Horse management

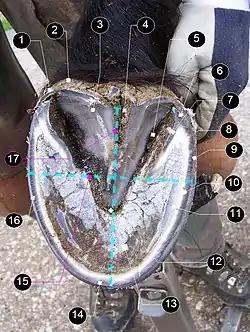
Barefoot hoof, from below. Details: heel perioplium (1), bulb (2), frog (3), central groove (4), collateral groove (5), heel (6), bar (7), seat of corn (8), pigmented walls (external layer) (9), water line (inner layer) (10), white line (11), apex of frog (12), sole (13), toe (14), how to measure width (15), quarter (16), how to measure length (17)

Cable of various sorts is sometimes used for horse fencing, and, especially if combined with a top rail or pipe or wood, can be reasonably safe. However, if cable is not kept tight, like wire, horses can be tangled in it. However, it not only cannot break but unlike wire, it also cannot easily be cut by humans. Its advantage over wire is that it poses less of a risk of entanglement. It is often less expensive than wood or pipe, has some give if a horse runs into it, and requires relatively little maintenance.